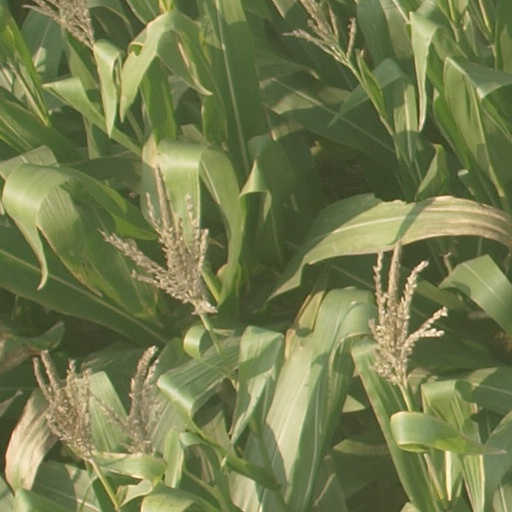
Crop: maize; corn